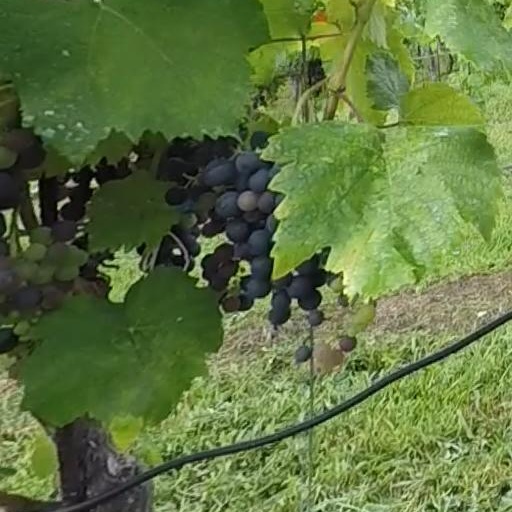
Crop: grape